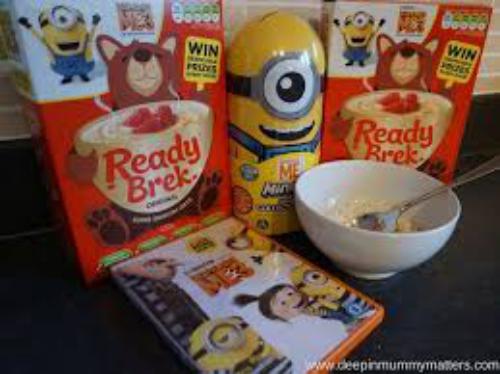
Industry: Food